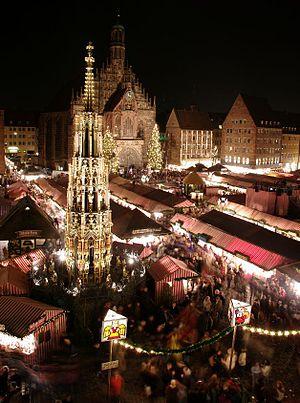
Nuremberg [nyʁɛ̃bɛʁ] est une ville de Bavière, en Allemagne. Avec 511 628 habitants en décembre 2016, c'est la deuxième ville de Bavière après Munich. Elle est le centre économique du district de Moyenne-Franconie et l'un des principaux centres industriels d'Allemagne du Sud. La rivière Pegnitz sépare la vieille ville en deux quartiers, celui de Sebald et celui de Lorenz, nommés d'après les deux principales églises de Nuremberg.
Le marché de Noël de Nuremberg est un marché de Noël traditionnel touristique de Nuremberg, en Allemagne.